Bobs & LoLo

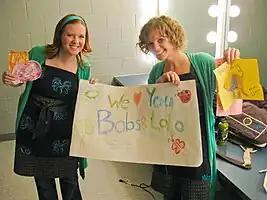
Bobs & LoLo: Robyn Hardy (left), Lorraine Pond (right)

Bobs & LoLo is a Vancouver-based children's music duo consisting of Robyn Hardy (Bobs) and Lorraine Pond (LoLo).